Bill Burnett

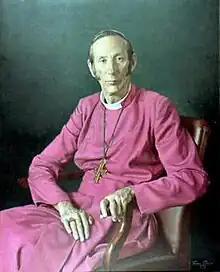
Burnett's portrait by James Eddie

Bill Bendyshe Burnett (1917–1994) was a South African Anglican bishop and archbishop. He was archbishop of Cape Town from 1974 to 1981.